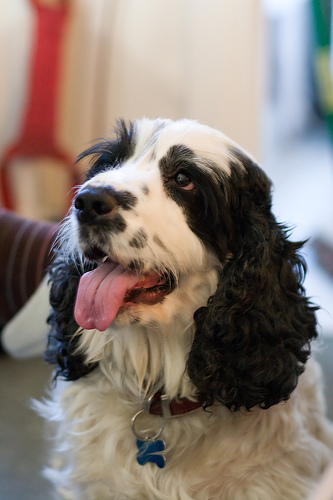
Breed: english cocker spaniel